SMS Baden

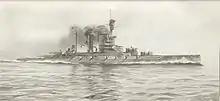
Recognition drawing of a -class battleship

In late 1917, light forces of the High Seas Fleet began interdicting British convoys to Norway. On 17 October the light cruisers and intercepted one of the convoys, sinking nine of the twelve cargo ships and the two escorting destroyers before turning back to Germany. On 12 December, four German destroyers ambushed a second British convoy of five cargo vessels and two British destroyers. All five transports were sunk, as was one of the destroyers. Following these two raids, Admiral David Beatty, the commander of the Grand Fleet, detached battleships from the battle fleet to protect the convoys. The German Imperial Navy was now presented with an opportunity for which it had been waiting the entire war: a portion of the numerically stronger Grand Fleet was separated and could be isolated and destroyed. Hipper planned the operation: the battlecruisers of I Scouting Group, along with light cruisers and destroyers, would attack one of the large convoys, while the rest of the High Seas Fleet would stand by, ready to attack the British dreadnought battleship squadron.